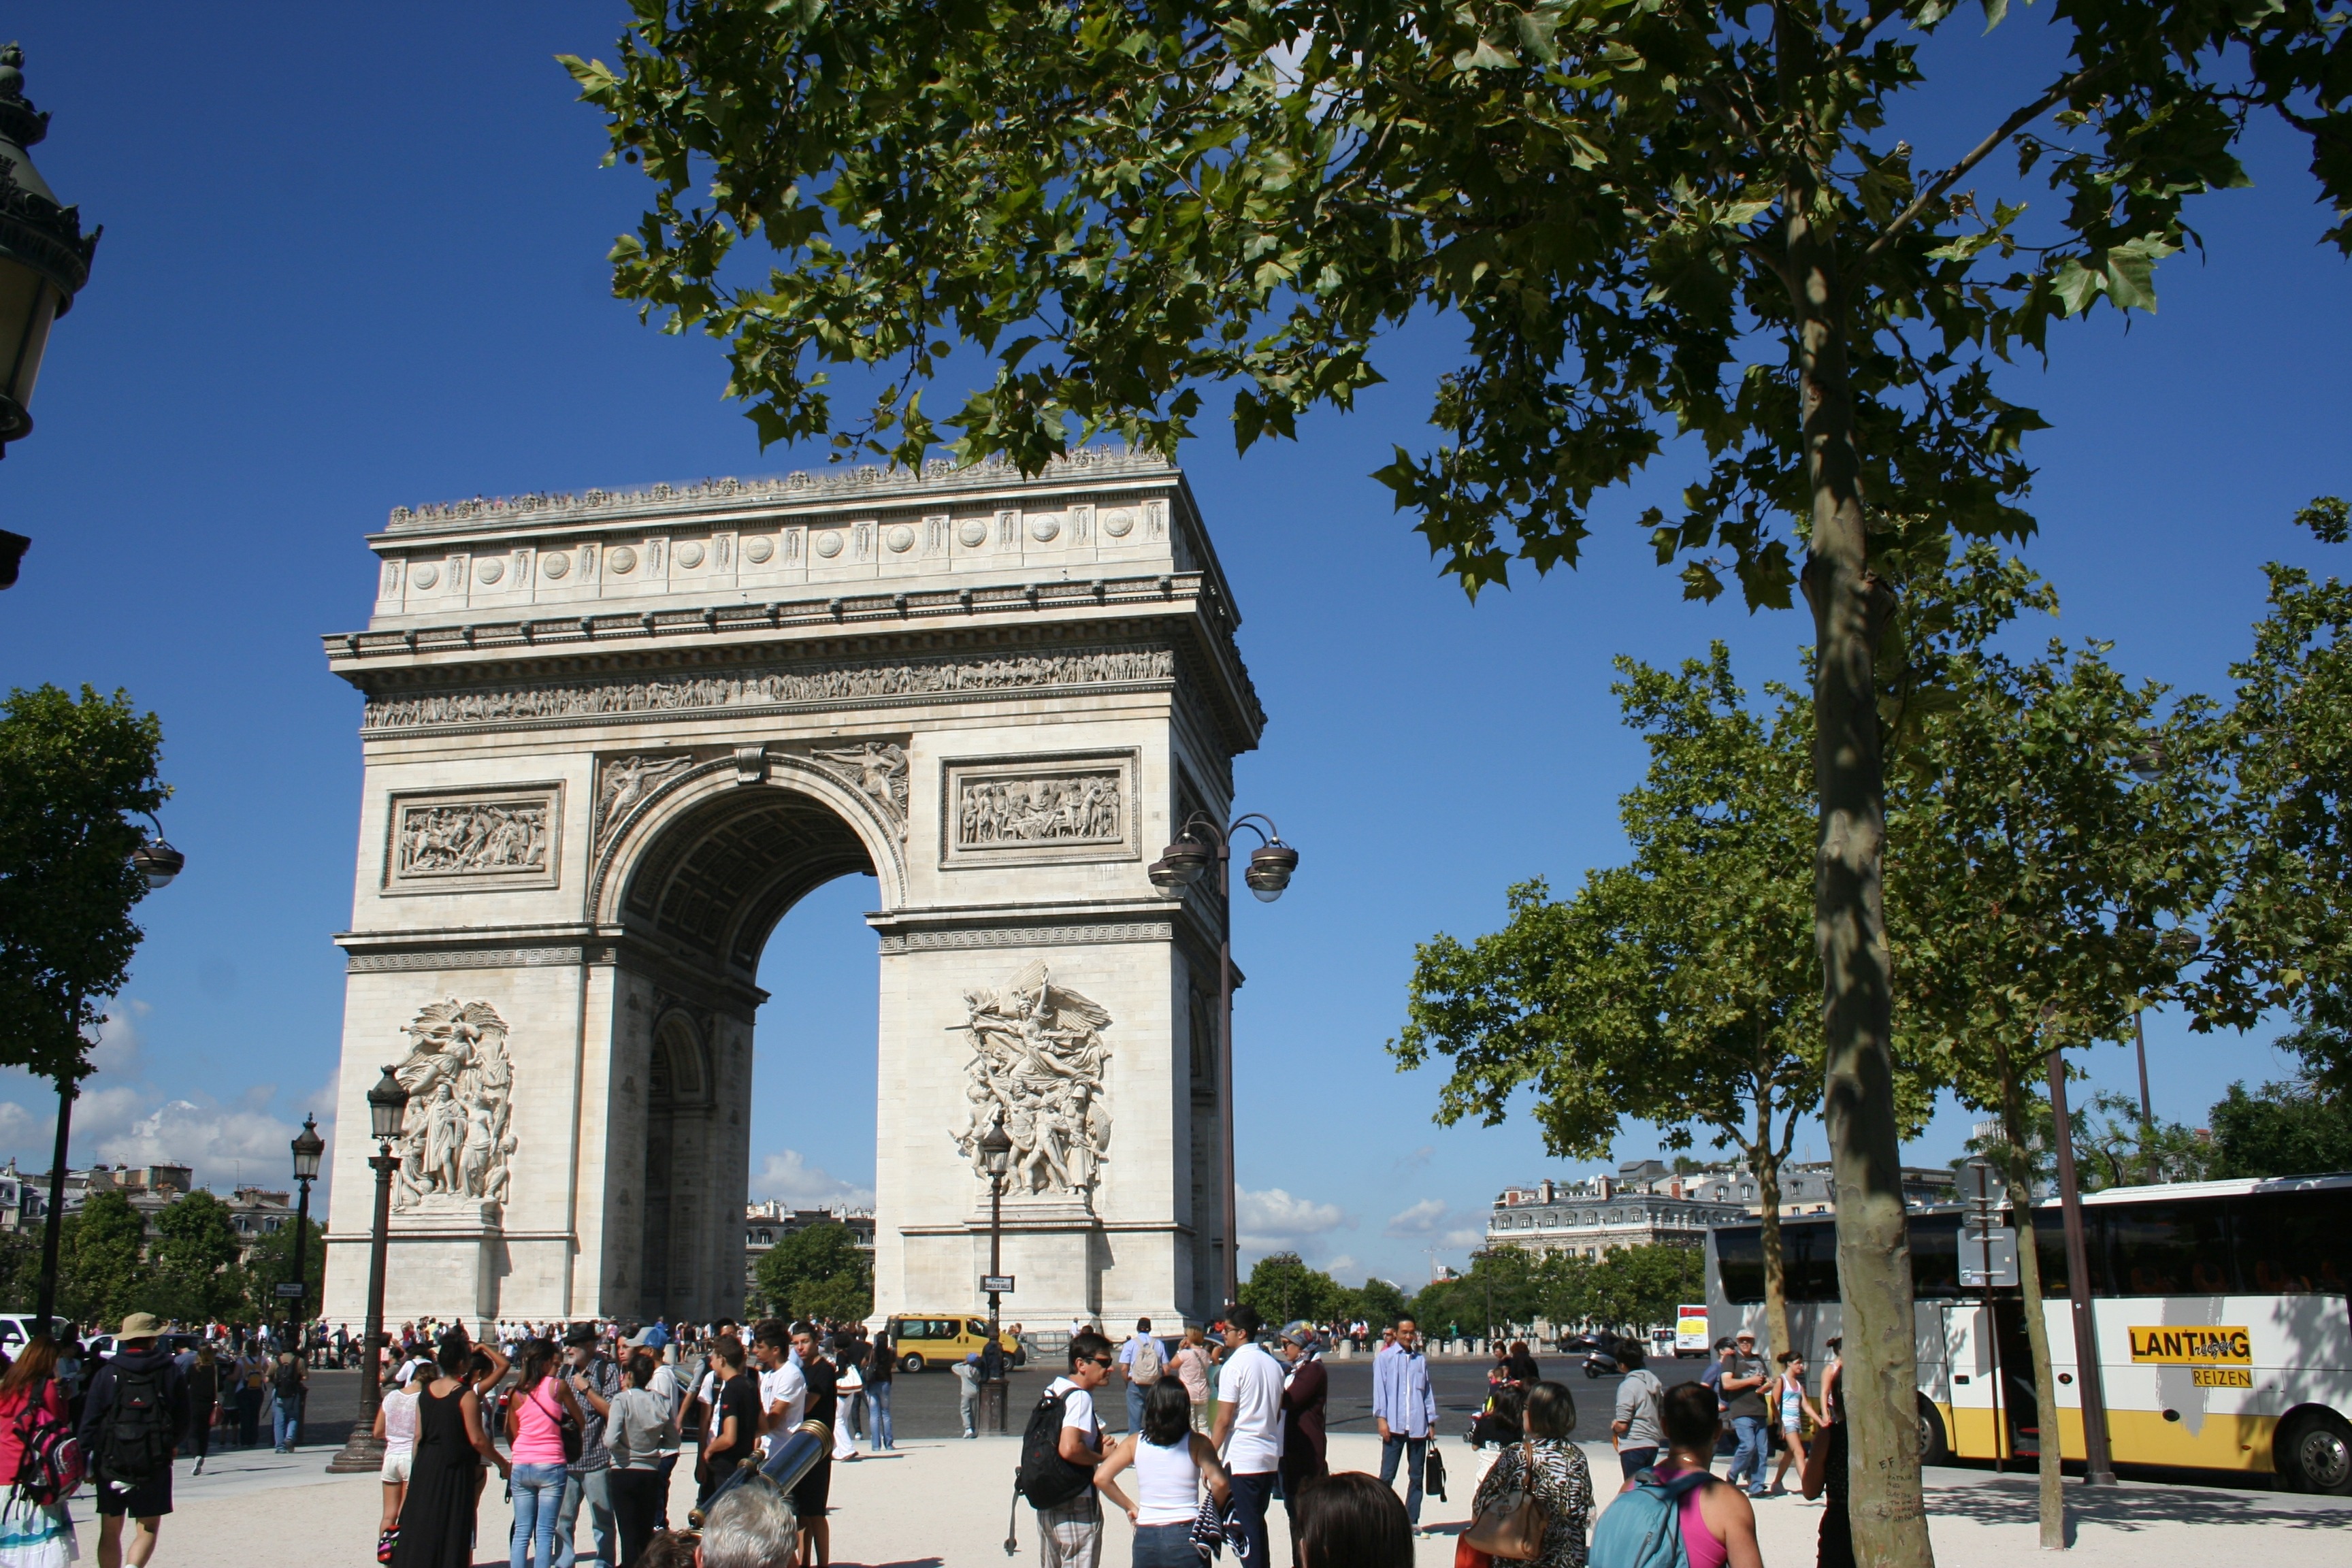
architecture, paris, monument, panorama, arch, plaza, landmark, tourism, arc de triomphe, memorial, town square, famous, triumphal arch